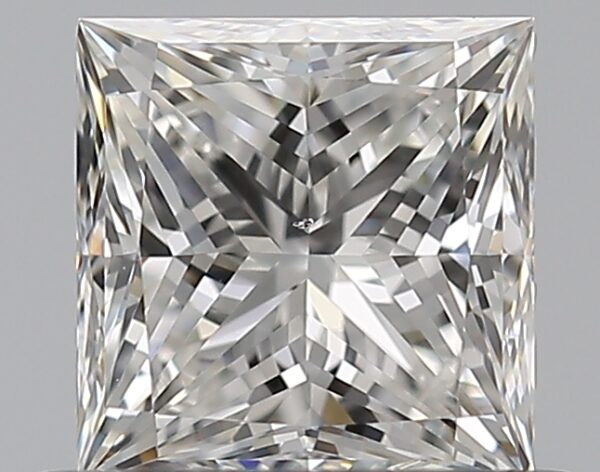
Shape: princess
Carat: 0.59
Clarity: VS2
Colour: F
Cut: EX
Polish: EX
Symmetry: VG
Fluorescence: N
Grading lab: GIA
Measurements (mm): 4.56 x 4.48 x 3.26